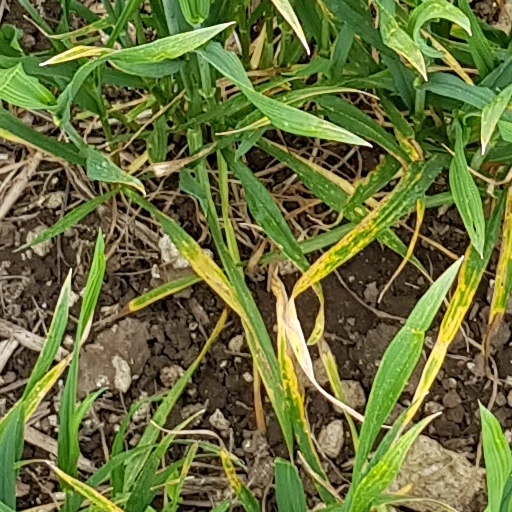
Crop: wheat